Durant Downtown Historic District

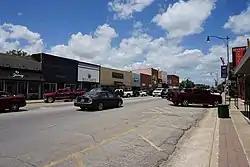
Main Street in Durant, June 2018

The Durant Downtown Historic District (DDHD) in Durant, Bryan County, Oklahoma is a historic district which was listed on the National Register of Historic Places in 2007. It is roughly bounded by 4th Ave., Lost St., Evergreen St. and 1st Ave.